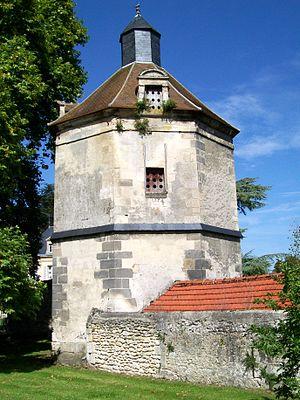
Le colombier est antérieur au château, il date du milieu du XVIe siècle.
Le château de Roberval est un château français qui date essentiellement du XVIIIᵉ siècle et qui doit son apparence actuelle à Charles de Rohan, prince de Soubise, seigneur de Roberval. Ce dernier vend la terre, la seigneurie et le château de Roberval en 1784, à Achille René Davène, seigneur de Fontaine, qui donnera naissance à la branche familiale subsistante Davène de Roberval.
Roberval est une commune française située dans le département de l'Oise, en région Hauts-de-France.